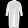
Label: Pullover